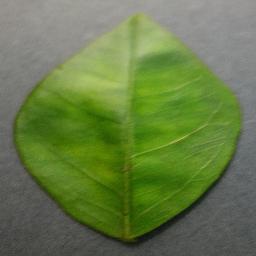
Label: Orange___Haunglongbing_(Citrus_greening)